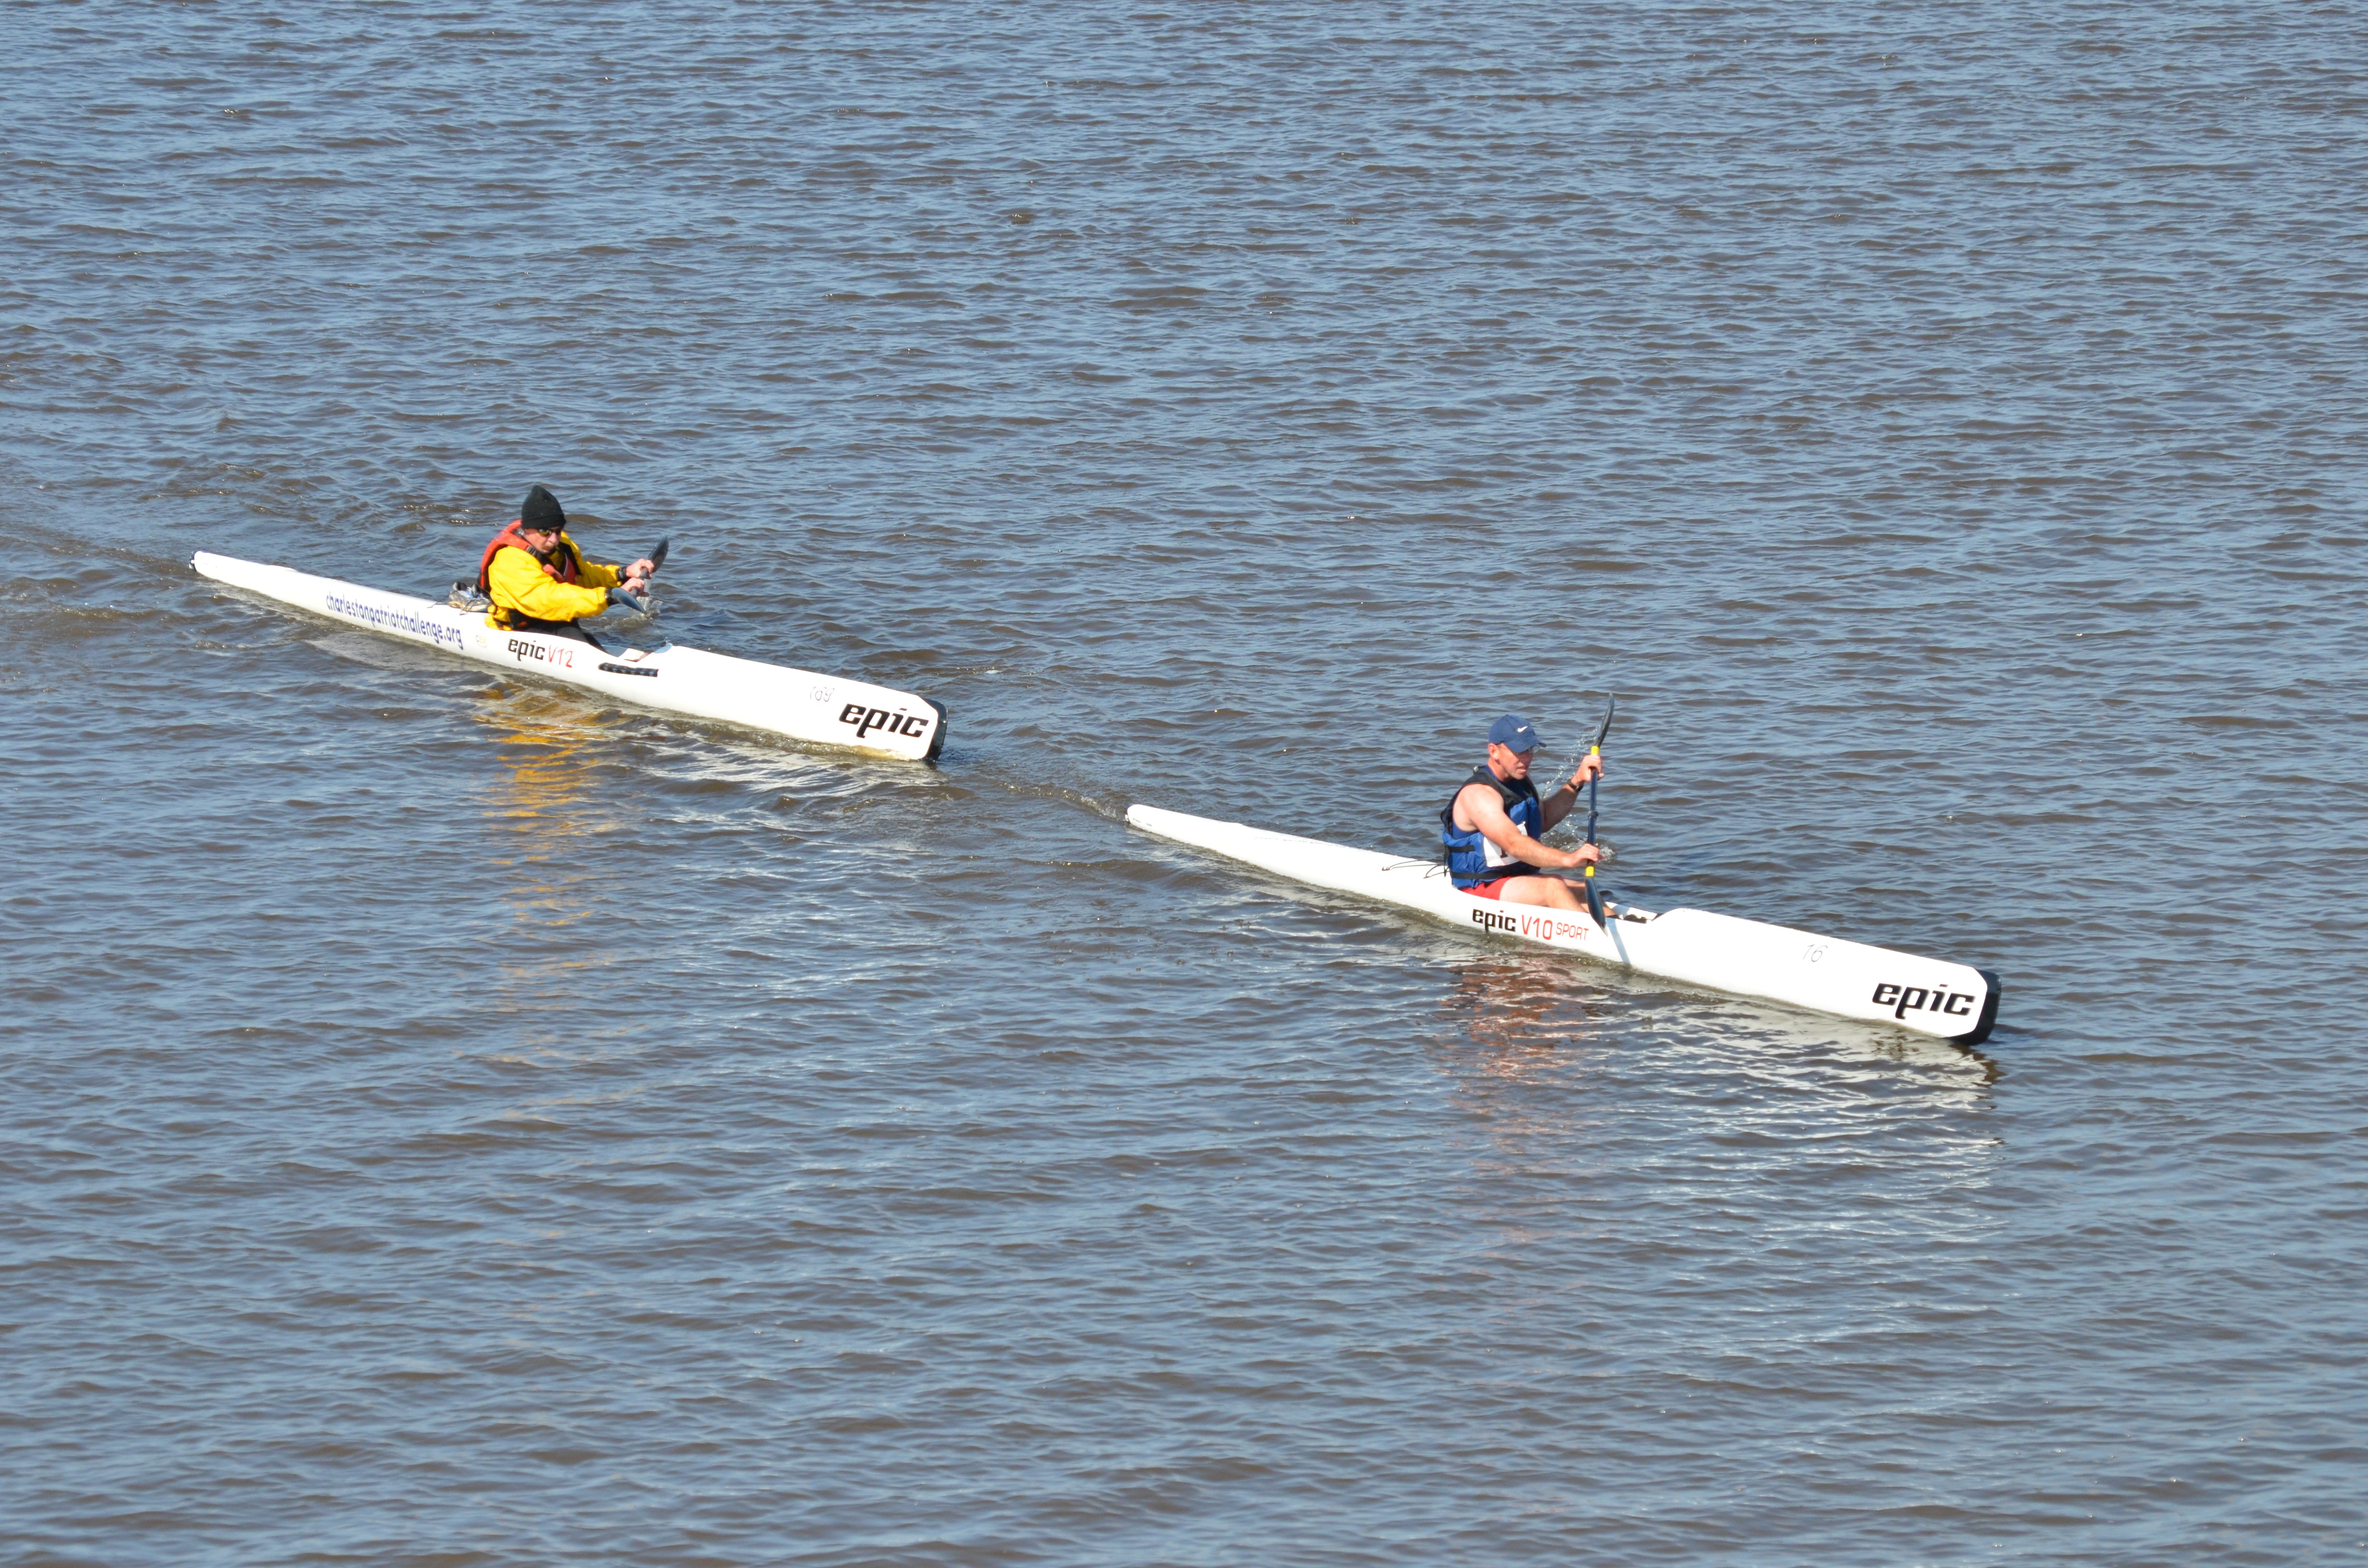
ocean, boat, adventure, canoe, oar, paddle, vehicle, kayak, race, competition, men, sports, boating, rowing, canoeing, water sport, rafting, sea kayak, skiff, watercraft rowing, boats and boating equipment and supplies, canoe sprint